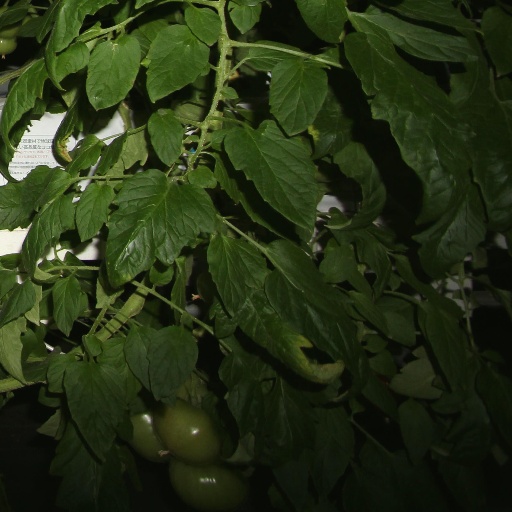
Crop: tomato